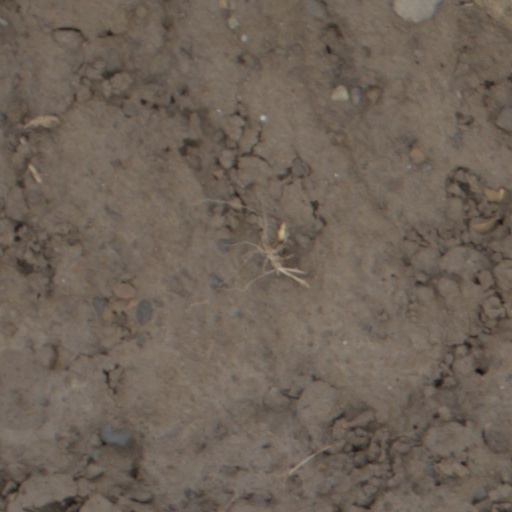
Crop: wheat